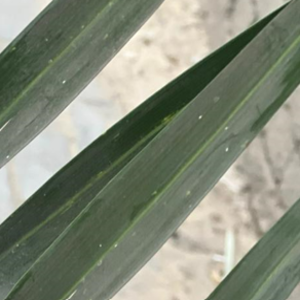
Label: Parlatoria Blanchardi